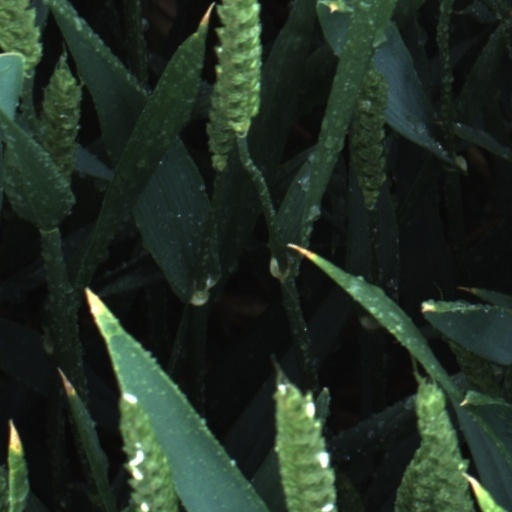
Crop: wheat